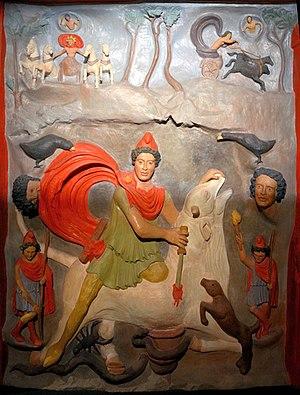
Les reliefs mithriaques de Jort sont des sculptures trouvées en 2011 dans la commune éponyme, département du Calvados, région Normandie, en France. La découverte a lieu de manière fortuite lors de travaux publics d'assainissement et les reliefs sont depuis lors conservés dans la mairie de la commune.